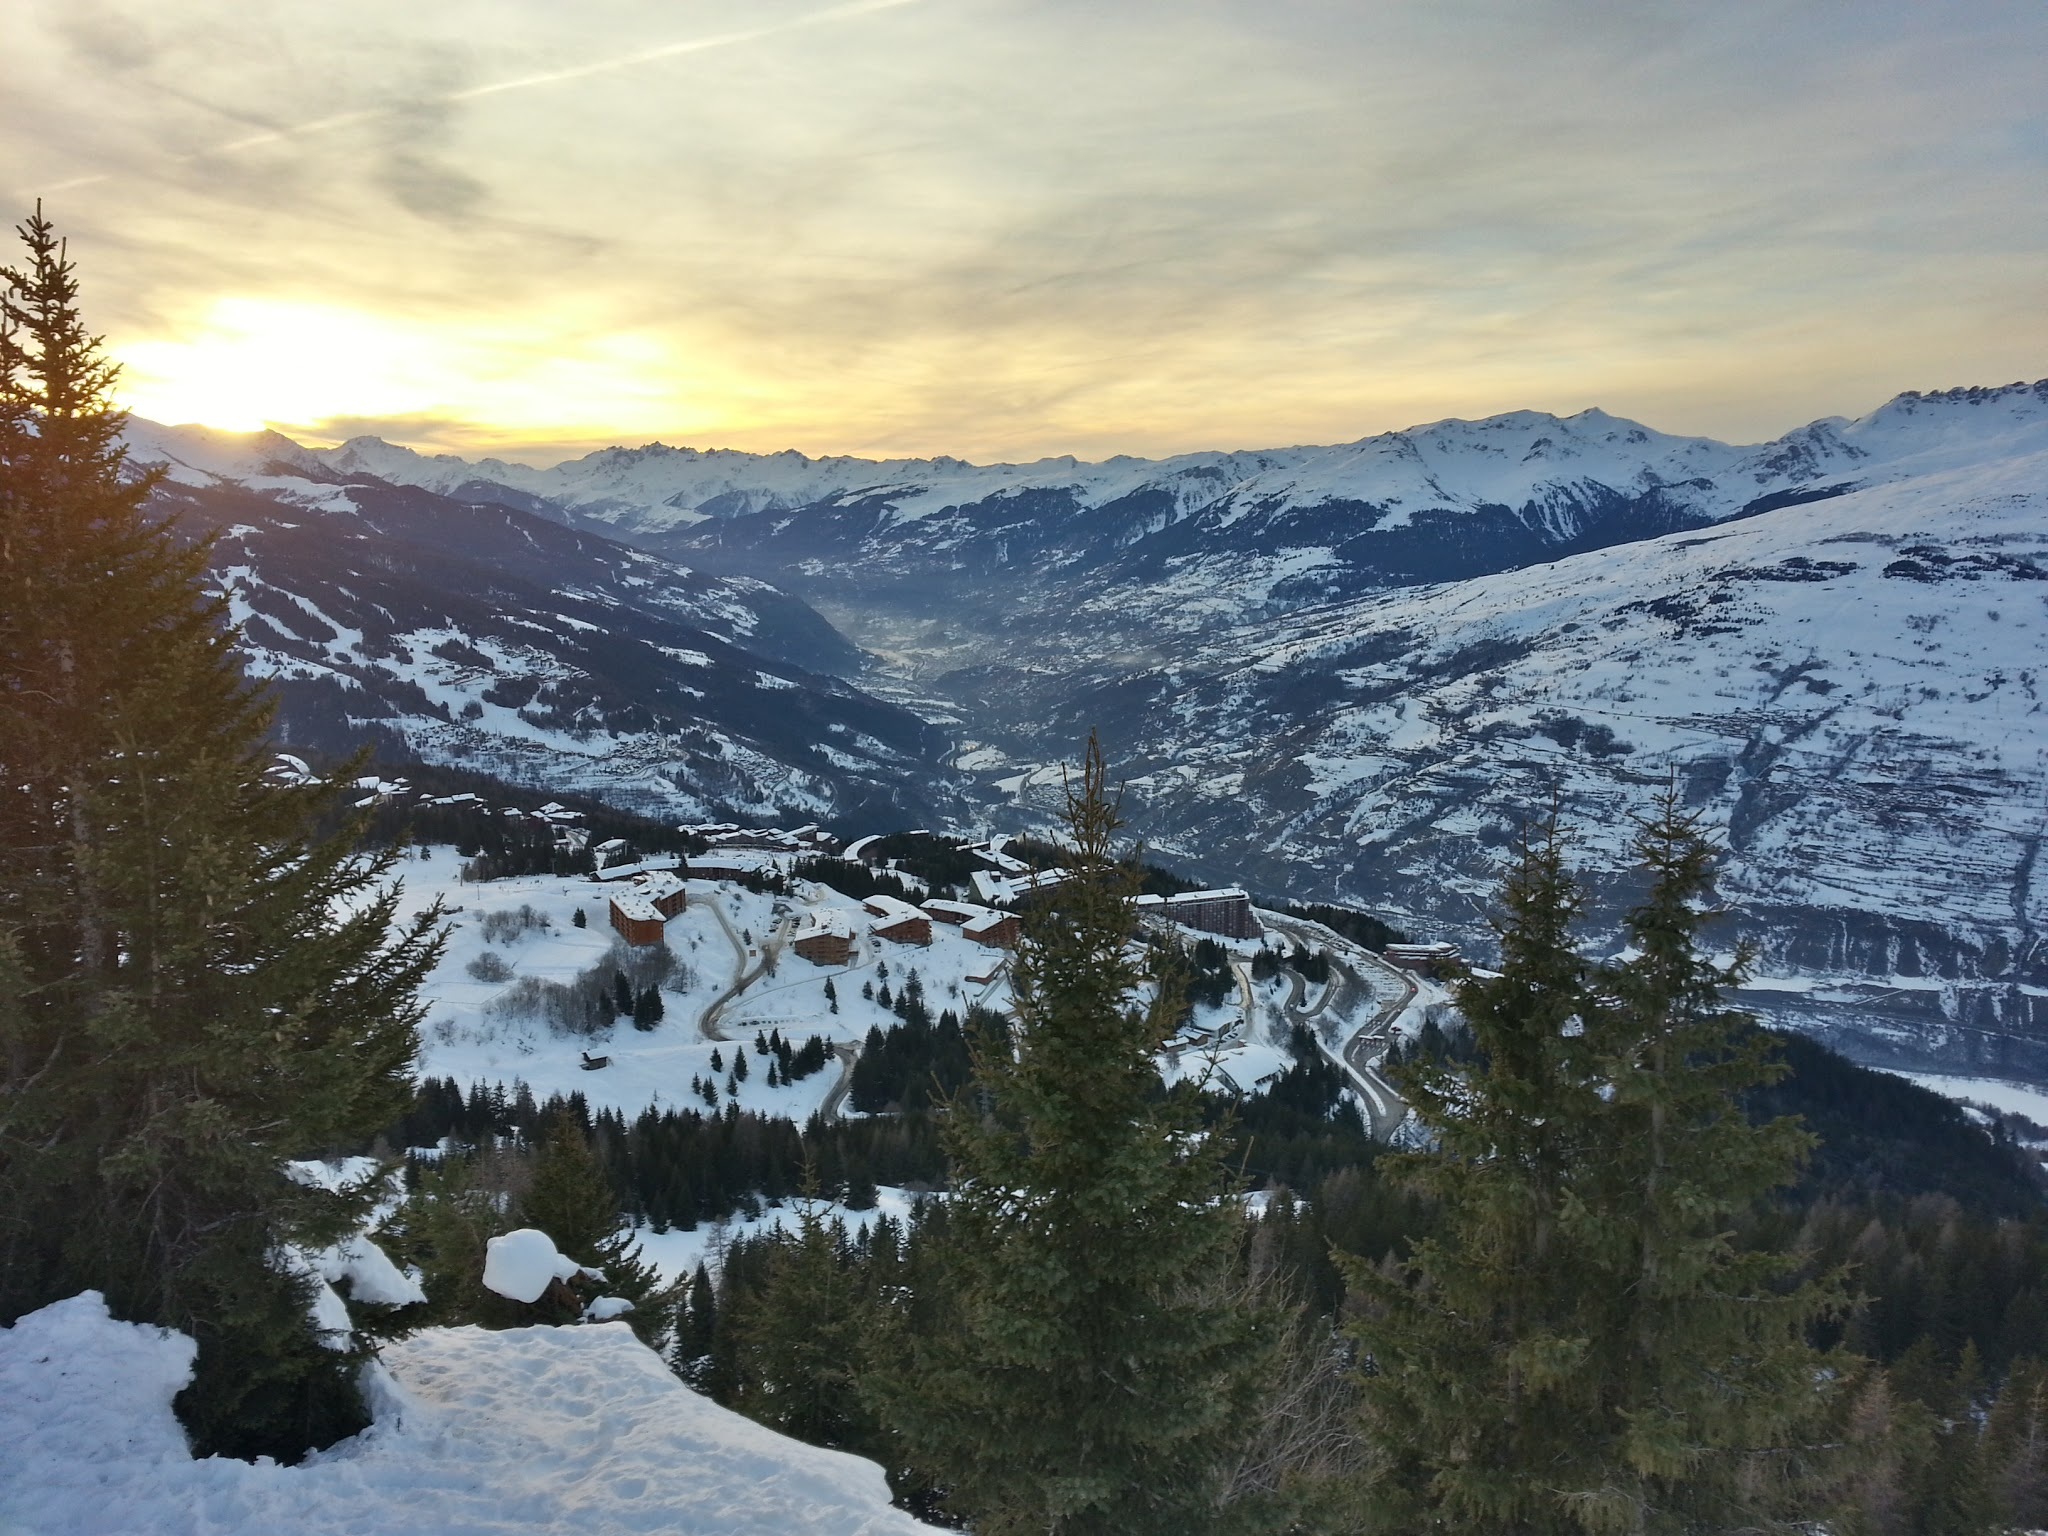
landscape, tree, outdoor, wilderness, mountain, snow, cold, winter, cloud, sky, sunset, white, lake, frost, valley, mountain range, pine, ice, green, weather, holiday, alpine, fir, season, ridge, summit, snowfall, trees, alps, seasonal, scene, landform, geographical feature, mountainous landforms, geological phenomenon